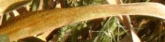
Label: Wheat___Brown_Rust